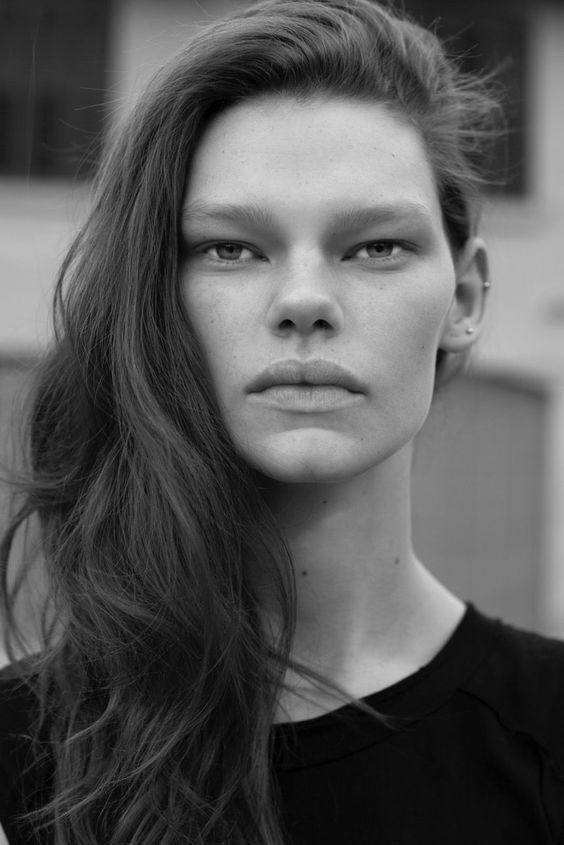
Portrait style: Real Portrait